Papua New Guinea

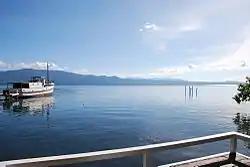
The sea near Alotau, Milne Bay Province

Changes in government mostly affected patronage and individual positions, rather than changing government priorities and programmes. Due to this, despite the fractiousness of politics, policy is relatively stable. Many parties might run on similar platforms, weakening policy debate, as candidates campaign on local representation rather than political differences. The support bases of political parties are usually personal or geographical. Even when nominally national parties emerge, they are often strong in specific regions. Most parties exist only for a short time, and are highly dependent on their leaders. The lack of strong parties lasting between elections contributes to poor finances, meaning parties cannot really support candidates outside of personal funds from party leaders. A weak parliament has also strengthened the executive, a process exacerbated by governments using procedural methods to control parliament. An increasing reliance on judicial methods to combat the government has increased the risk of the judiciary being seen as politicised.